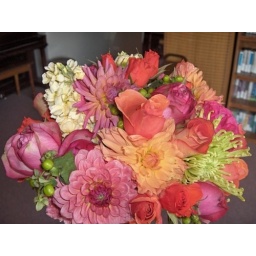
beautiful bouquet against brown